History of Manchester City F.C. (1880–1928)

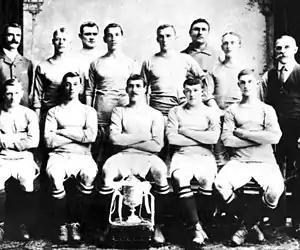
The Manchester City team which won the FA Cup in 1904

The club went on to claim its first major honour on 23 April 1904, beating Bolton Wanderers 1–0 at Crystal Palace to win the most prestigious knockout tournament in English football, the FA Cup, and narrowly missing out on a League and Cup double by finishing runners-up in the League.